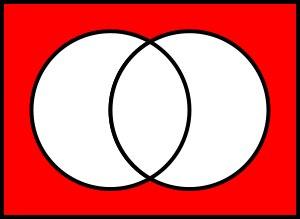
En théorie des ensembles, l'ensemble des parties d'un ensemble, muni des opérations d'intersection, de réunion, et de passage au complémentaire, possède une structure d'algèbre de Boole. D'autres opérations s'en déduisent, comme la différence ensembliste et la différence symétrique…